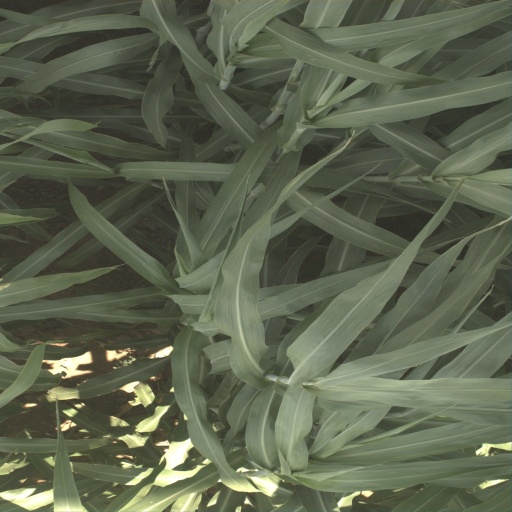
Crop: sorghum